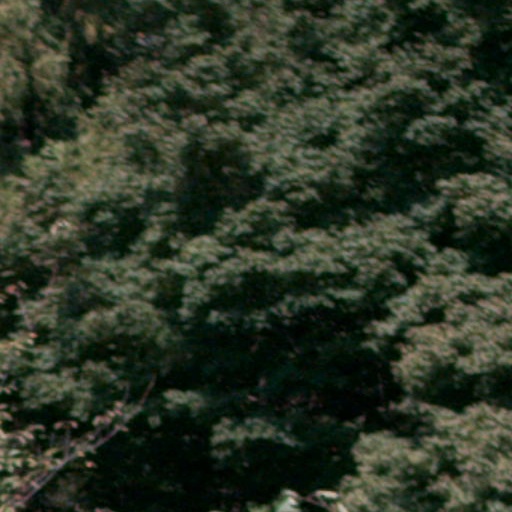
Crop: cassava